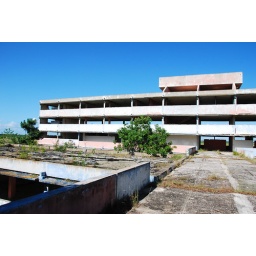
building of an abandoned boarding school along the road from Bayamo to Las Tunas in eastern Cuba